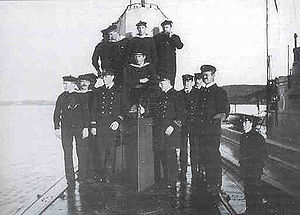
A-2 (undervandsbåd)
Den norske ubåd A-2, 1917
A-2 var en undervandsbåd i den norske marine fra 1913 til den overgav sig til tyske styrker i Oslofjorden den 9. april 1940 efter at være blevet skadet af miner. Siden blev ubåden overtaget af besætningen igen, men blev 12. april samme år efterladt som vrag ved Teie undervandsbådshavn ved Tønsberg.